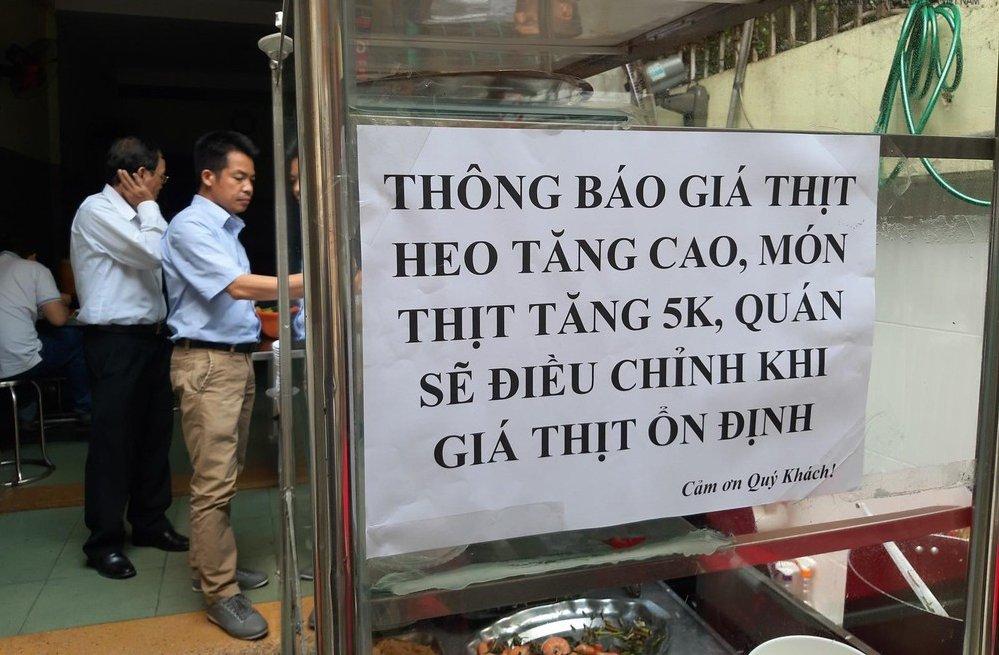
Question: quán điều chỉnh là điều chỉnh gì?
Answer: điều chỉnh giá món thịt